Electronic benefit transfer

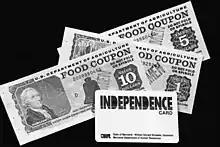
Traditional paper food stamps with an early EBT card

Before the introduction of electronic benefit transfer (EBT), government benefit programs primarily relied on paper-based methods. The Food Stamp Program (FSP), for example, utilized color-coded paper coupons ("stamps") that were redeemable at authorized retailers. Other programs, such as Aid to Families with Dependent Children (AFDC) and Temporary Assistance for Needy Families (TANF), typically distributed benefits through mailed checks. These systems presented numerous challenges, including logistical complexities associated with printing, distributing, and processing paper documents, along with increased vulnerability to fraud, theft, and counterfeiting, all resulting in significant administrative costs.